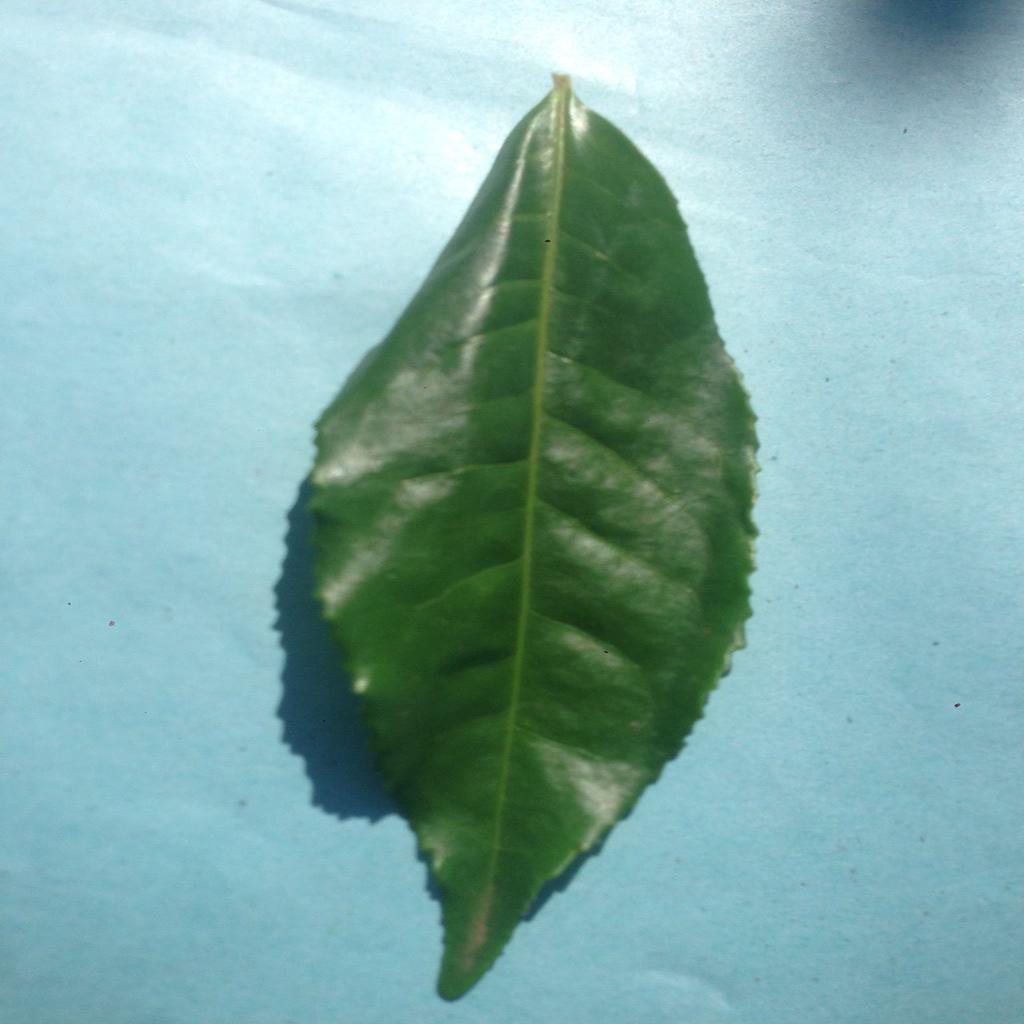
Label: Healthy